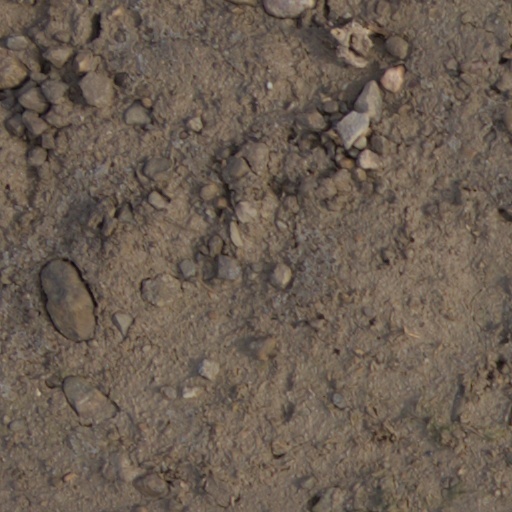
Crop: wheat